Minimum wage

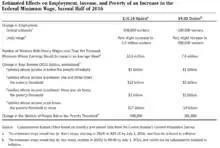
CBO table illustrating projections of the effects of minimum wage increases on employment and income, under two scenarios

Wellington (1991) updated Brown et al.'s research with data through 1986 to provide new estimates encompassing a period when the real (i.e., inflation-adjusted) value of the minimum wage was declining, because it had not increased since 1981. She found that a 10% increase in the minimum wage decreased the absolute teenage employment by 0.6%, with no effect on the teen or young adult unemployment rates.